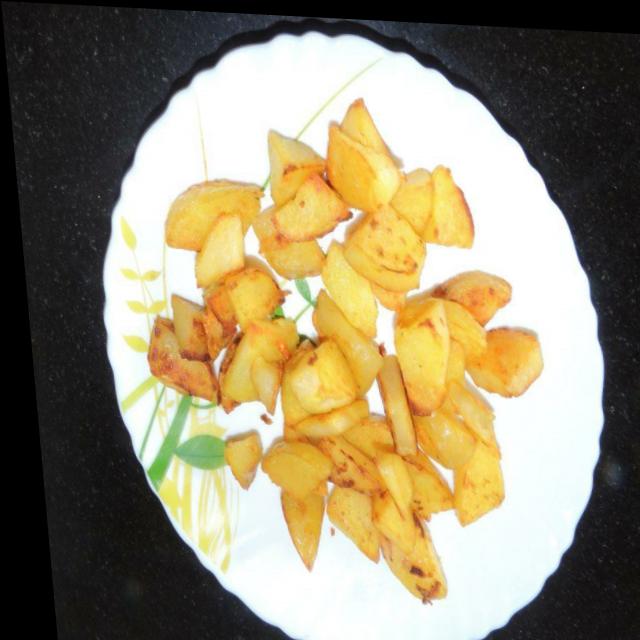
Dish: aloo_masala